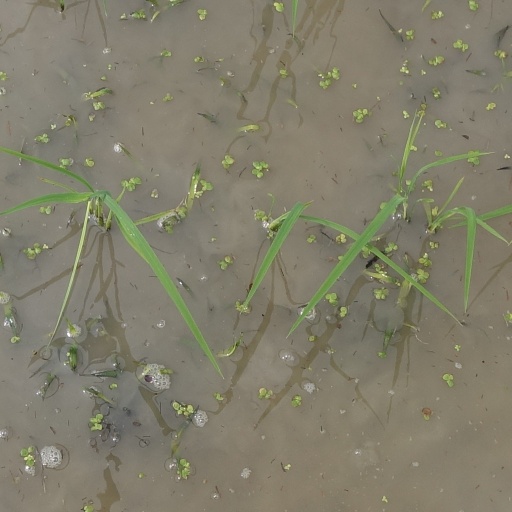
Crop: rice